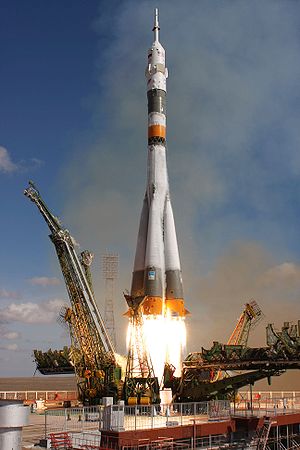
Bajkonur-kosmodromen
Opsendelse af Soyuz TMA-13 fra Bajkonur-kosmodromen i 2008.
Bajkonur kosmodromen er verdens største og ældste fungerende opsendelsesbase for rumraketter. Den blev oprindelig bygget som et sovjetisk rumcenter og benyttes i dag af den Føderale russiske rumfartsorganisation, selvom den ligger i Kasakhstan. Centeret ligger omkring 200 km øst for Aralsøen i den sydlig-centrale del af Kasakhstan.